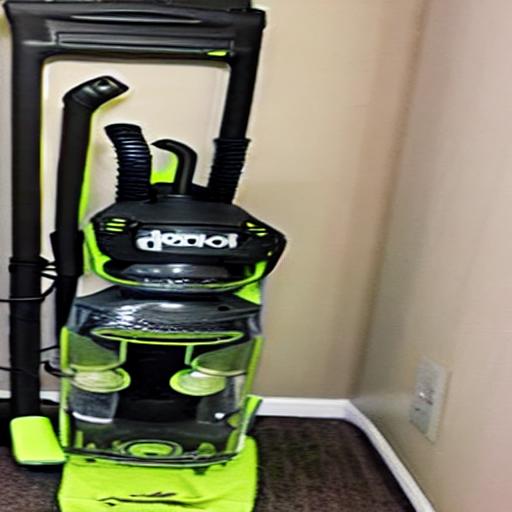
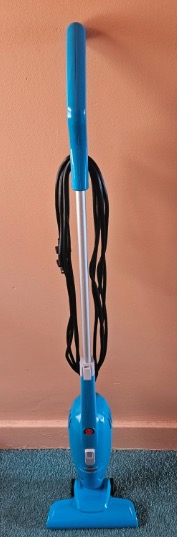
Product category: items_vacuum
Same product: no